Bray-sur-Somme

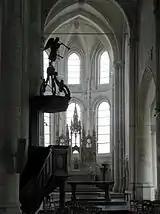
The altar

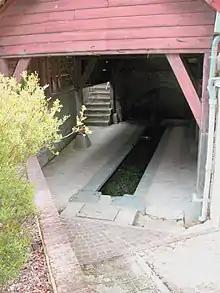
12 steps lead to the ‘lavoir’

The church was built over the ruins of a monastery, from local limestone. The 35m bell-tower was added in 1745.